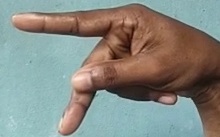
ASL sign: P